Wreath

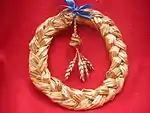
A Scandinavian-style harvest wreath made of woven straw.

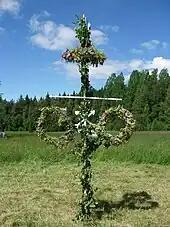

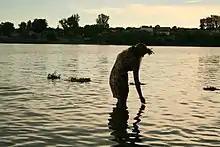
Wreath thrown in water on Ivan Kupala Day Feast of St. John the Baptist, in Russia

The symbolism of wreaths has been used at funerals since at least the time of Ancient Greece, to represent a circle of eternal life. Evergreen wreaths were laid at the burial place of early Christian virgin martyrs in Europe, the evergreen representing the victory of the eternal spirit over death.